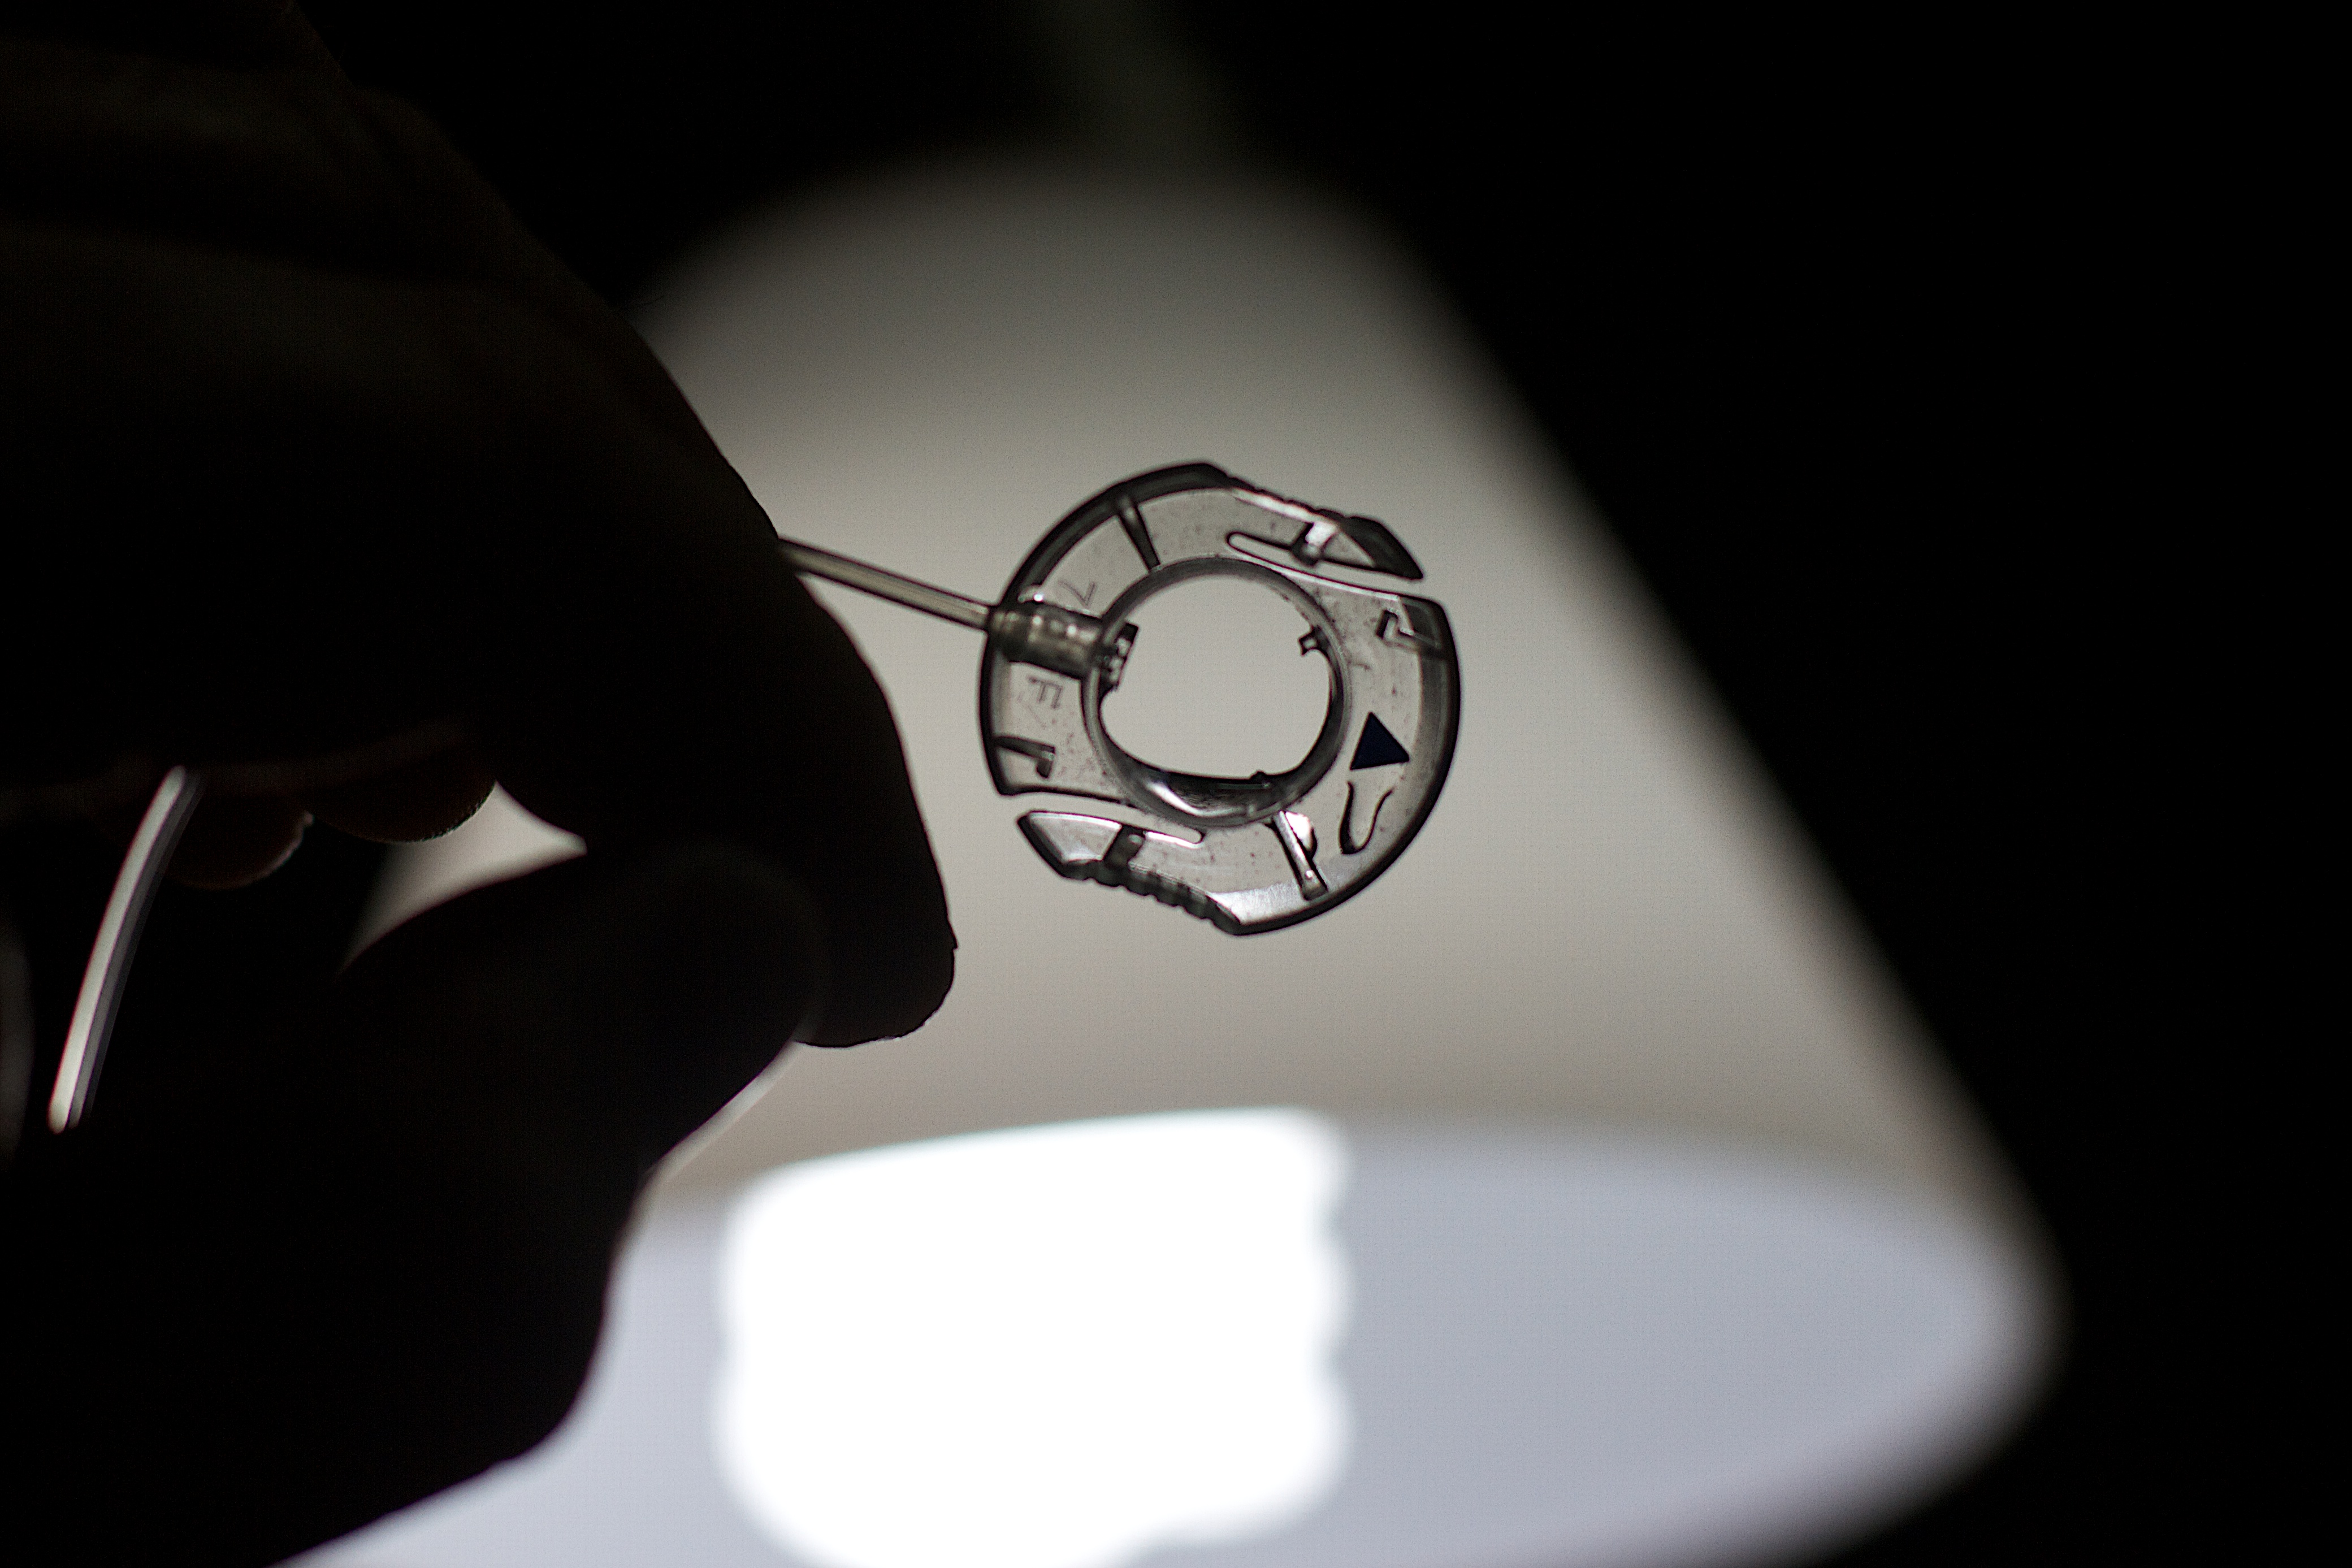
hand, light, white, ring, glass, black, circle, close up, jewellery, glasses, shape, insulin, 2014365, fashion accessory